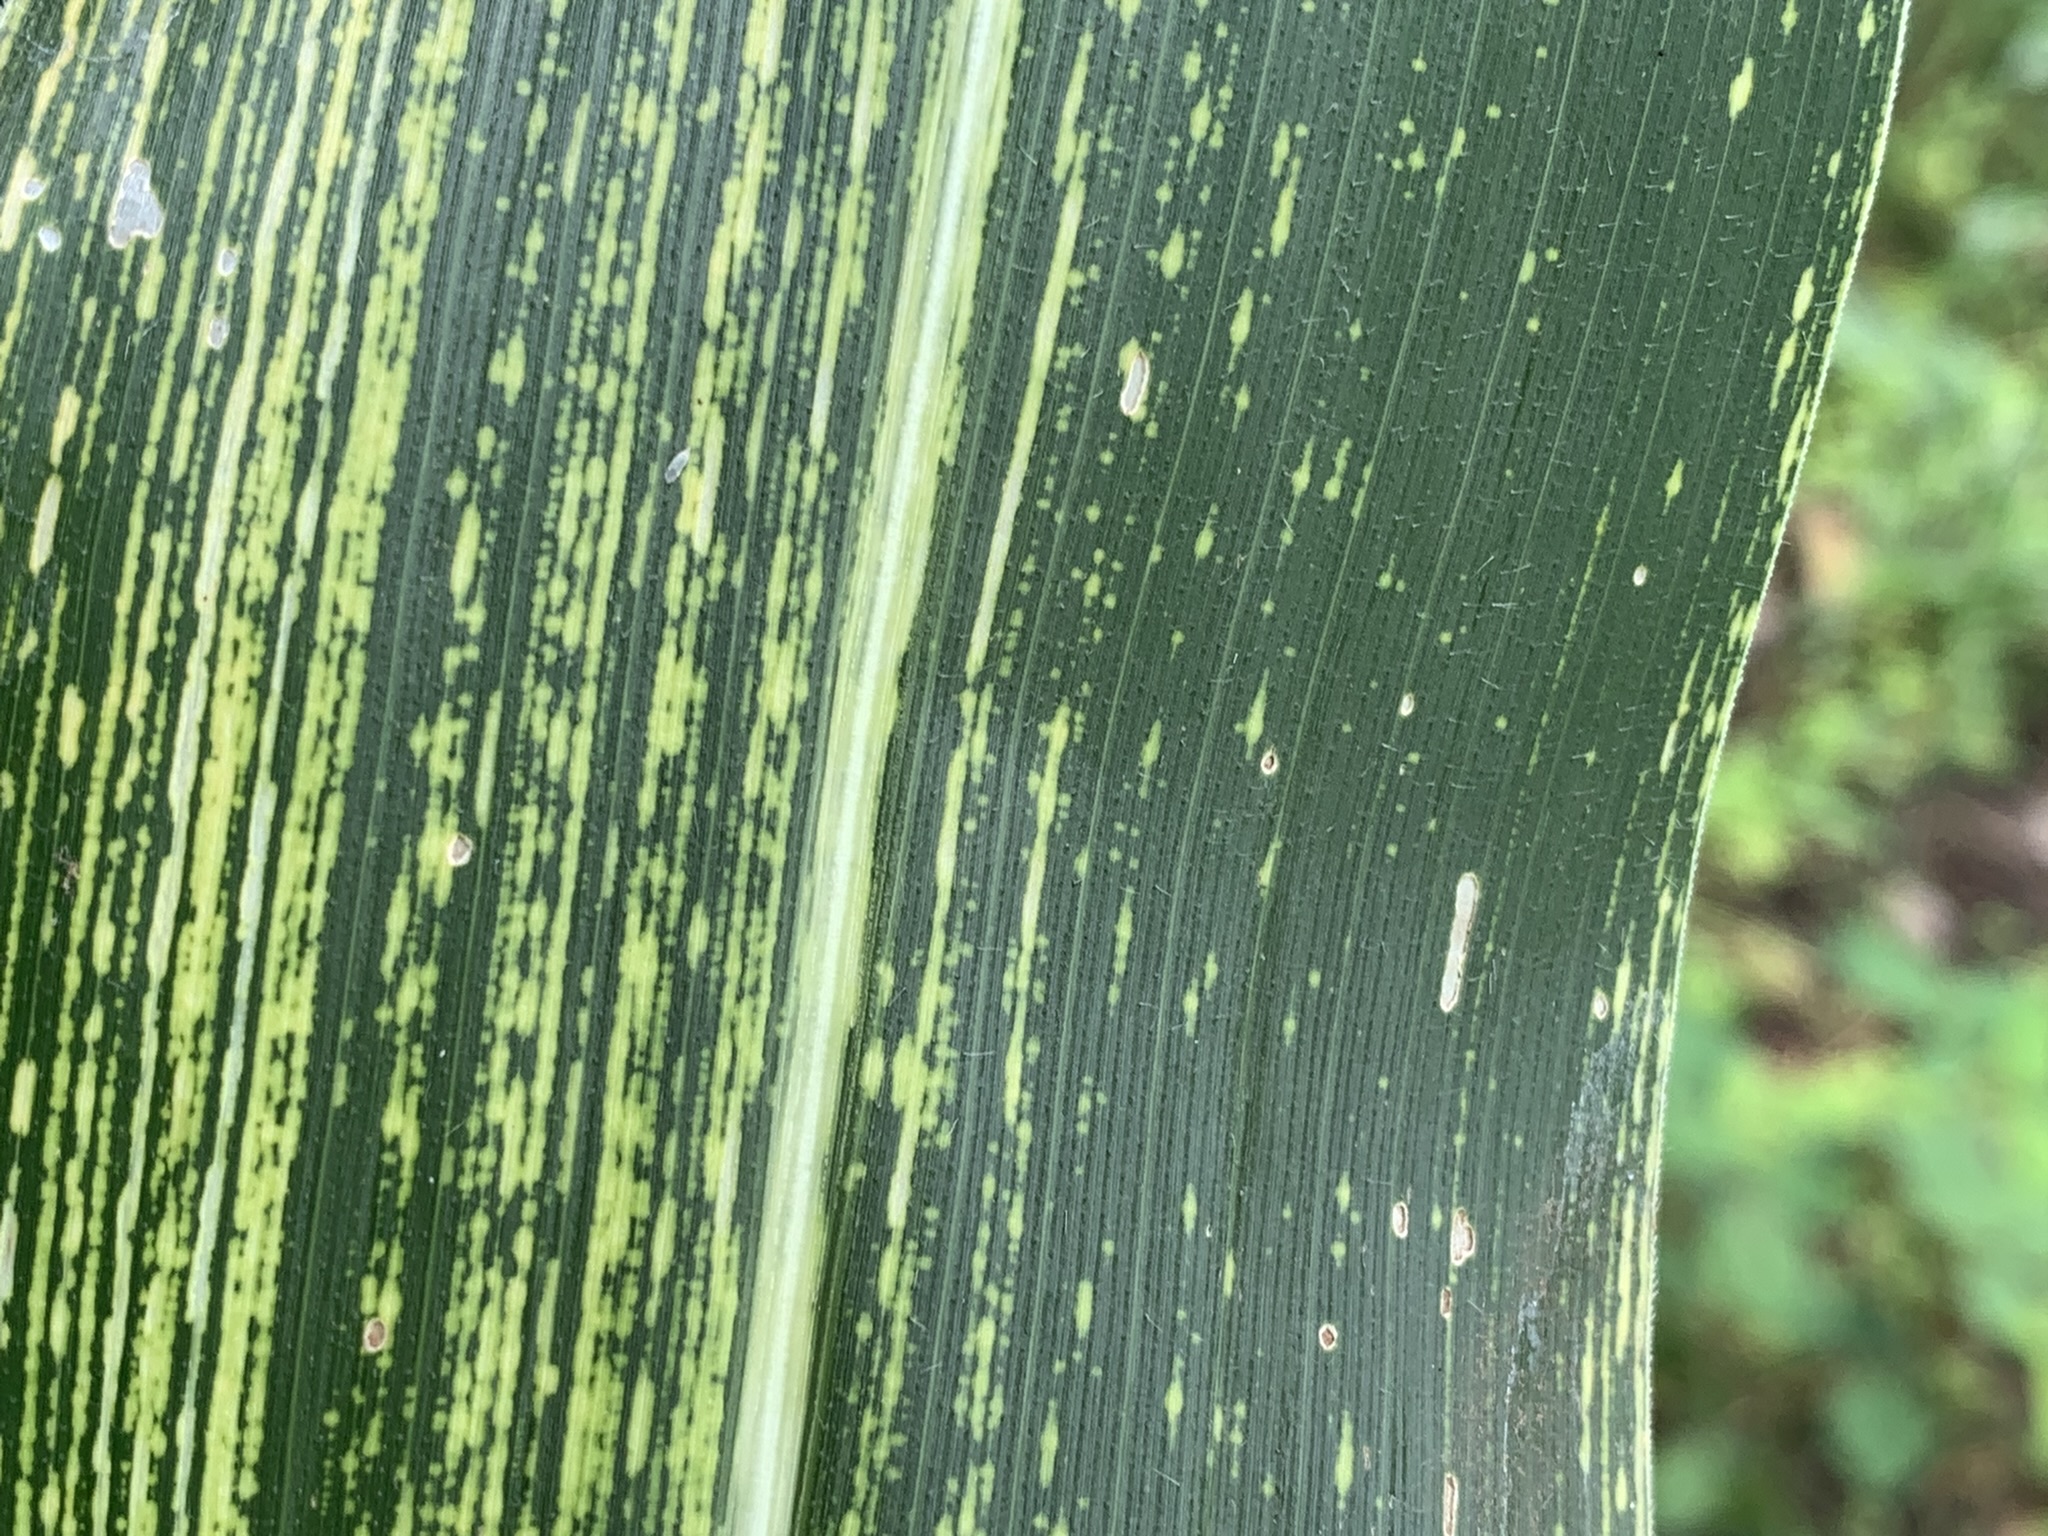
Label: MSV